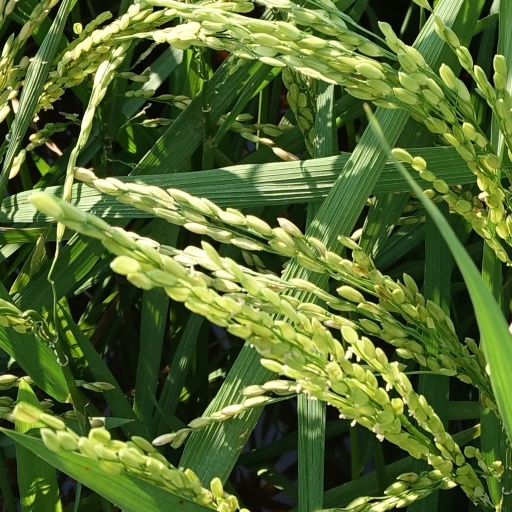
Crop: rice